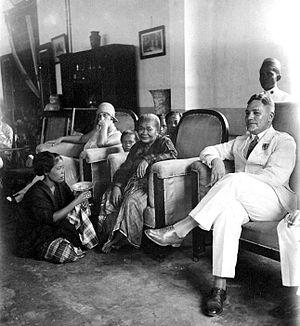
Luwu, encore appelé Wareq, était un des principaux royaumes bugis dans l'île de Célèbes et le plus ancien de tous.